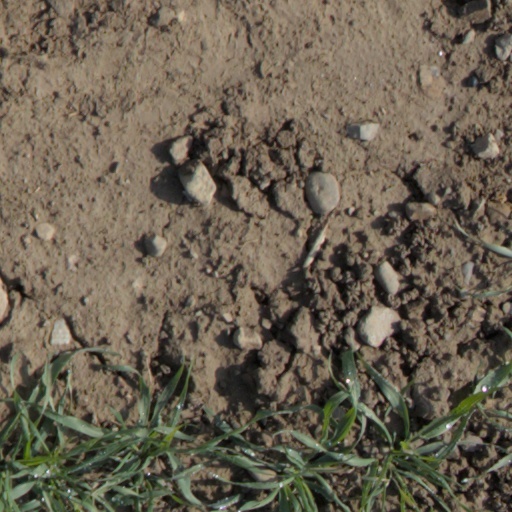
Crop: wheat